Argentina–Uruguay football rivalry

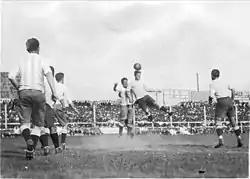
Argentina playing against Uruguay at Estadio Nacional del Perú during the 1927 South American Championship on 20 November 1927

Six years after the Copa Cenenario Revolución de Mayo, the first edition of the "Campeonato Sudamericano de Fútbol" (South American Football Championship), later known as the "Copa América", was contested in Argentina to commemorate the centenary of the Argentine Declaration of Independence. As a result, the four participating associations of the tournament (Argentina, Brazil, Chile, and Uruguay) gathered in Buenos Aires in order to officially create a governing body to facilitate the organization of the tournament. A week after the start of the tournament, on 9 July 1916, the continental governing body of football in South America, CONMEBOL, was founded under initiative of Uruguayan Héctor Rivadavia Gómez with the approval of the four associations. The first Constitutional Congress on 15 December of that same year, which took place in Montevideo, ratified the decision.